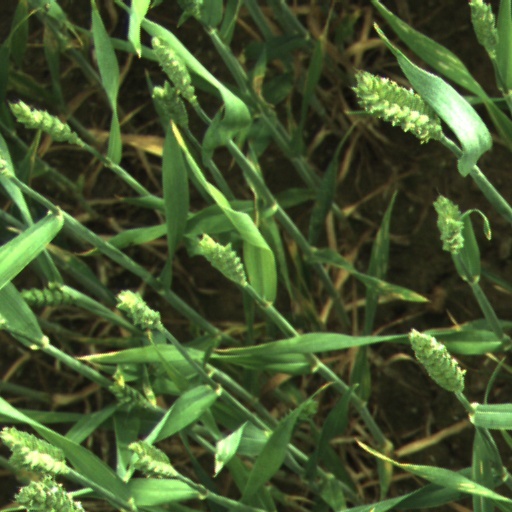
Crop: wheat